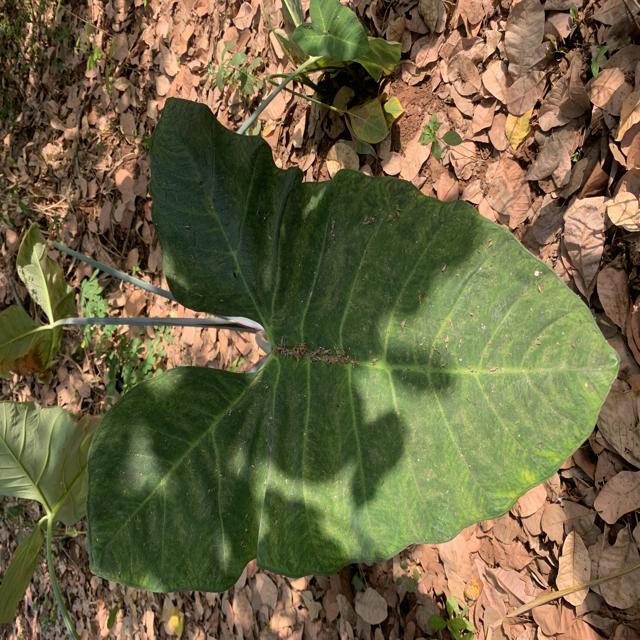
Label: Healthy